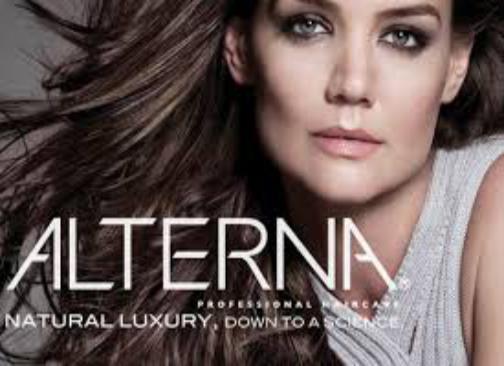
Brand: Alterna Haircare
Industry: Necessities